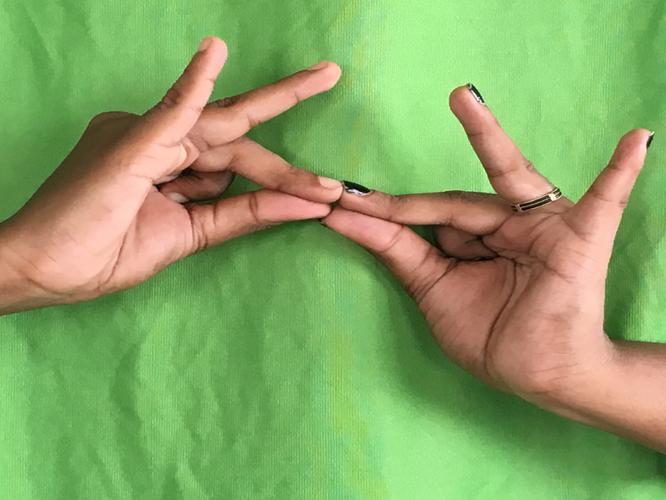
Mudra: Sakata
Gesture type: double_hand